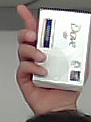
Product: dove_soap